Israel–Jordan relations

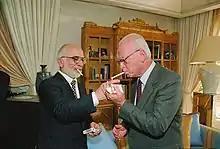
King Hussein lighting Rabin's cigarette at his residence in Aqaba, 1994

Between 1948 and 1994, Jordan adopted an anti-Zionist policy but made decisions pragmatically. Several factors are cited for this, among them geographic proximity, King Hussein's Western orientation, and Jordan's modest territorial aspirations. Nevertheless, a state of war existed between the two countries from 1948 until the treaty was signed.